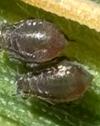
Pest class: bird_cherry_oat_aphid